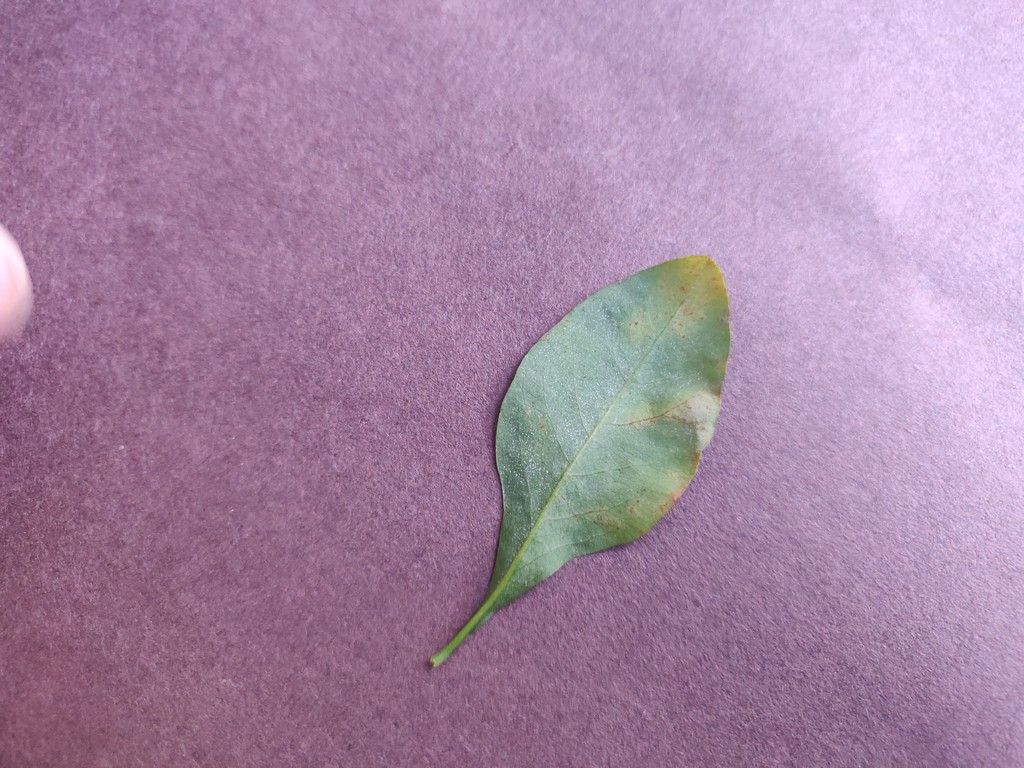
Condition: Unhealthy
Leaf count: single
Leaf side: back